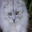
Label: cat